No. 7 Squadron RAF

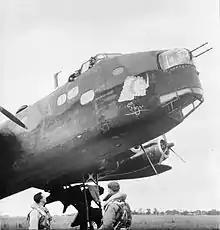
No. 7 Squadron Short Stirling "S for Sugar" at RAF Oakington during the early 1940s

On the outbreak of the Second World War, it continued to be used for training bomber crews, disbanding on 4 April 1940 when it merged with No. 76 Squadron to form No. 16 Operational Training Unit. On 1 August 1940, it reformed, becoming the first squadron to equip with the new Short Stirling heavy bomber. It was the first RAF squadron to operate four engined bombers during the Second World War, flying the first bombing raids with the Stirling against oil storage tanks near Rotterdam on the night of 10-11 February 1941. The squadron flew on the thousand-bomber raids to Cologne, Essen and Bremen in May and June 1942. It was transferred to the Pathfinder Force in August 1942, with the job of finding and marking targets for the Main Force of Bomber Command bombers.